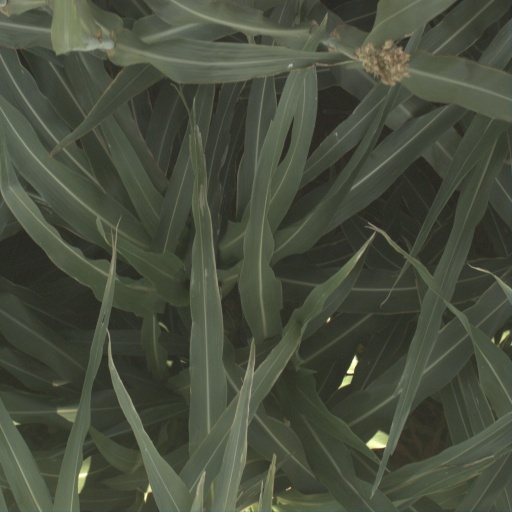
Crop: sorghum